Lusotitan

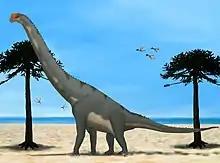
Hypothetical reconstruction of "Lusotitan"

The Lourinhã Formation of western Portugal was likely to be formed during the Kimmeridgian or Tithonian ages of the Late Jurassic period. The area is a coastal region with a strong marine influence. Its flora and fauna are similar to the Morrison Formation in the United States, and the Tendaguru Formation in Tanzania. "Lusotitan" is the largest dinosaur that has been discovered in the area. "Lusotitan" lived alongside species of the predatory theropods "Allosaurus" ("A. europaeus"), "Ceratosaurus", "Lourinhanosaurus", and "Torvosaurus", the ankylosaurian "Dracopelta", the sauropods "Bothriospondylus", "Lourinhasaurus", and "Zby", and the stegosaurs "Dacentrurus" and "Miragaia".